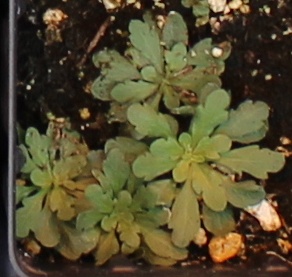
Label: Horseweed